Charles Alston

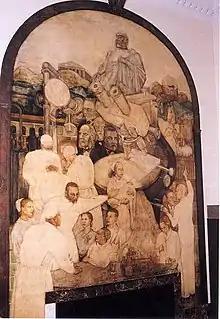
"Modern Medicine" (1936) at the Harlem Hospital

While obtaining his master's degree, Alston was the boys' work director at the Utopia Children's House, started by James Lesesne Wells. He also began teaching at the Harlem Community Art Center, founded by Augusta Savage in the basement of what is now the Schomburg Center for Research in Black Culture. Alston's teaching style was influenced by the work of John Dewey, Arthur Wesley Dow, and Thomas Munro. During this period, Alston began to teach the 10-year-old Jacob Lawrence, whom he strongly influenced. Alston was introduced to African art by the poet Alain Locke. In the late 1920s, Alston joined Bearden and other black artists who refused to exhibit in William E. Harmon Foundation shows, which featured all-black artists in their traveling exhibits. Alston and his friends thought the exhibits were curated for a white audience, a form of segregation which the men protested. They did not want to be set aside but exhibited on the same level as art peers of every skin color.